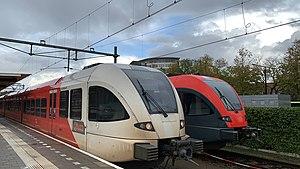
Qbuzz est une entreprise de transports en commun urbains et interurbains des Pays-Bas, présente dans les villes de Utrecht, Drenthe et Groningue. L'entreprise, créée en 2008, était une filiale d'Abellio, puis de la compagnie nationale néerlandaise de chemins de fer NS avant d'être rachetée par la filiale transport routier du groupe public italien Ferrovie dello Stato Italiane, Busiltalia - Sita Nord. Qbuzz, troisième compagnie de transports publics routiers opérant aux Pays-Bas, a réalisé un chiffre d'affaires de 210 millions d'€uros en 2016, dispose d'une flotte de 614 autobus et autocars dont 40% a moins de 5 ans ainsi que 26 tramways. En 2017, la compagnie a transporté quotidiennement 250.000 passagers et emploie 1.670 salariés.